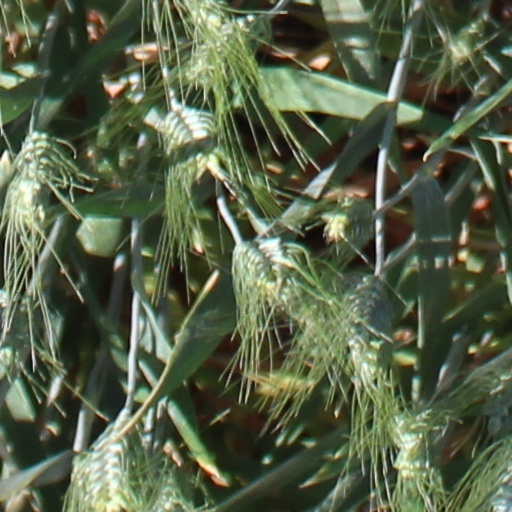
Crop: wheat